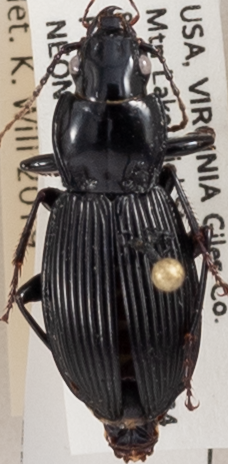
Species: Pterostichus coracinus
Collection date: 2018-08-28
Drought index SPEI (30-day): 1.69
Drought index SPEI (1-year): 0.8
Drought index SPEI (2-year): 0.8